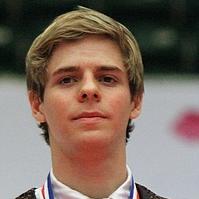
Age: 18